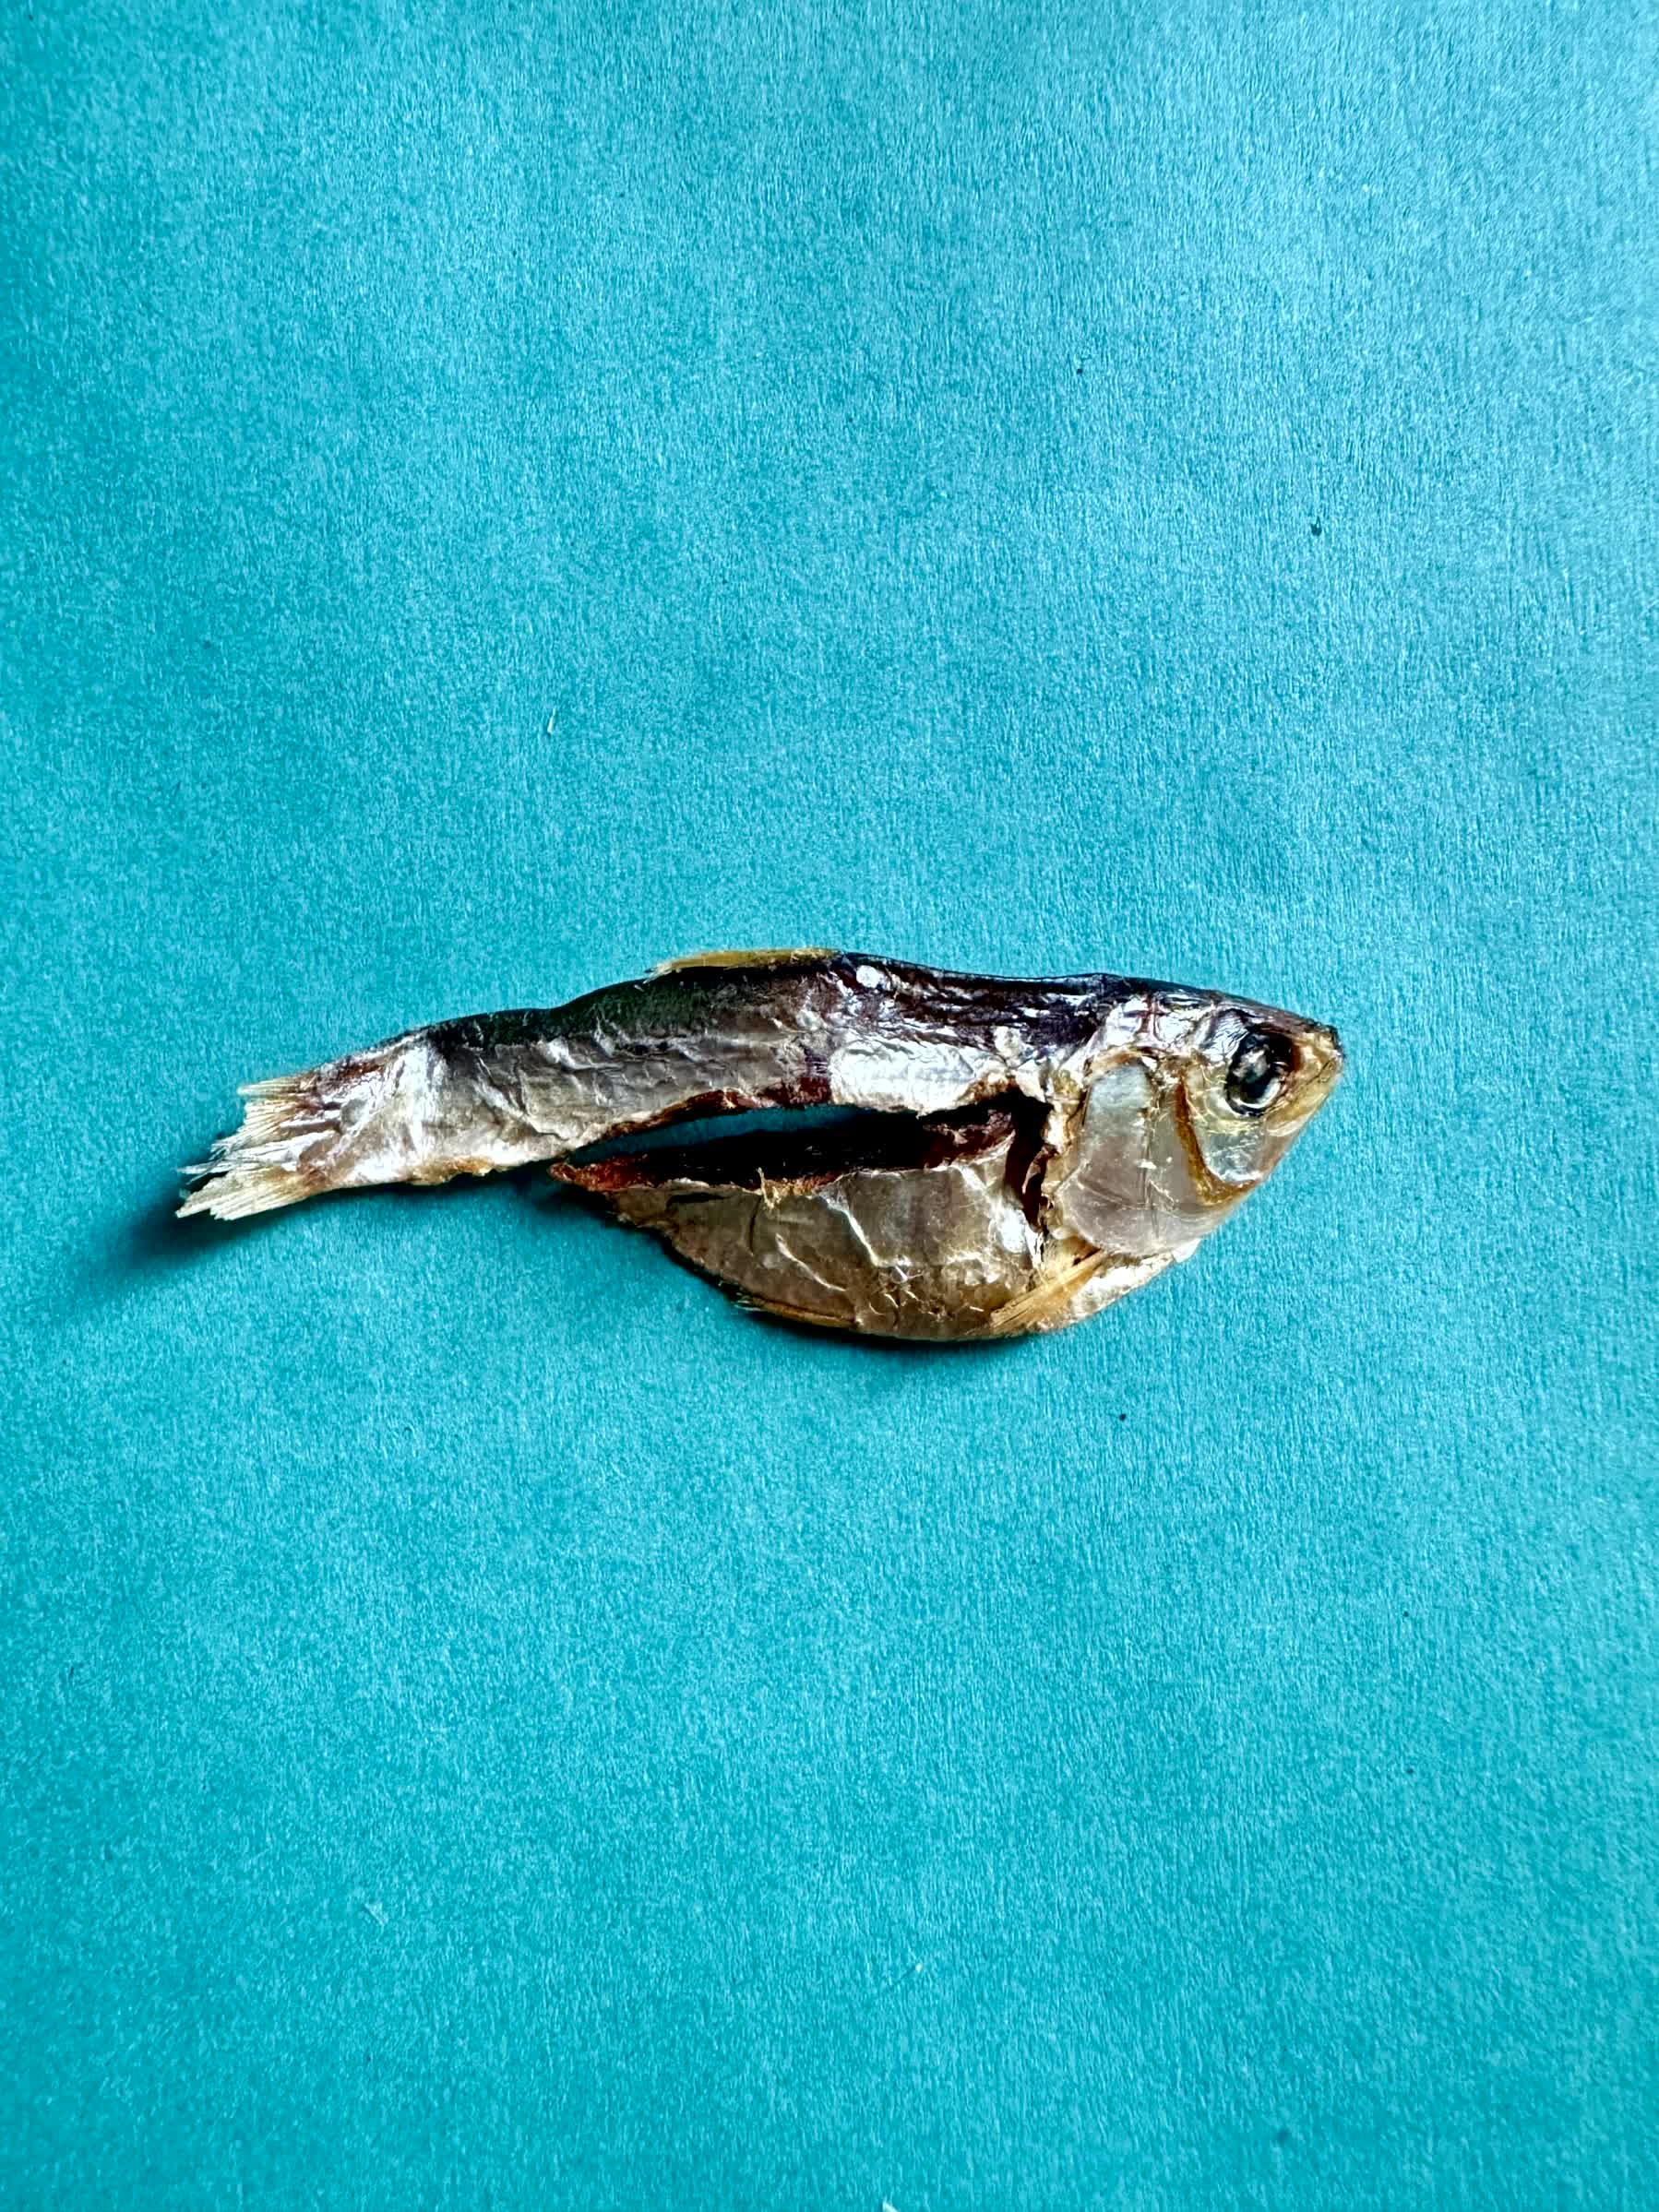
Species: Chapila